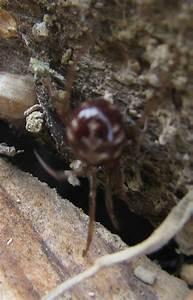
spider